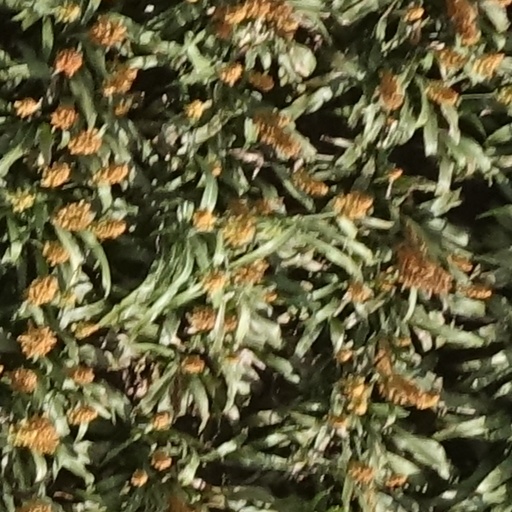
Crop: sorghum